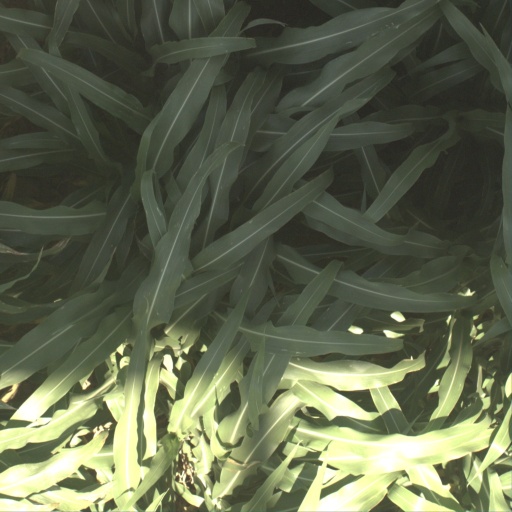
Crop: sorghum